Equestrian statue of Carol I

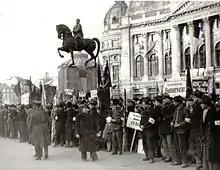
Celebrations in Bucharest marking the return of Northern Transylvania. 14 March 1945

The equestrian statue of Carol I is a monument in Romania, situated in the central zone of Bucharest, on Calea Victoriei.